National Christmas Tree (United States)

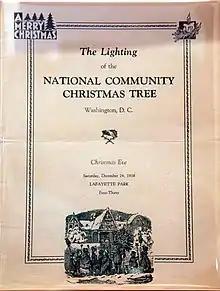
Program for the 1938 tree lighting ceremony, which marked the last time the National Christmas Tree ceremony was held in Lafayette Park.

The 1924 ceremony changed significantly. In April 1924, Coolidge gave a speech to the American Forestry Association in which he criticized cutting down trees for use as Christmas decorations. Feiker believed this was the end of the Christmas tree lighting ceremony, but his wife suggested that a live tree be used instead. Feiker, accompanied by T. H. Ormesby of the Society for Electrical Development and Republican Representative Hamilton Fish II of New York, extended the invitation to light the tree to Coolidge on December 6, which he again accepted.